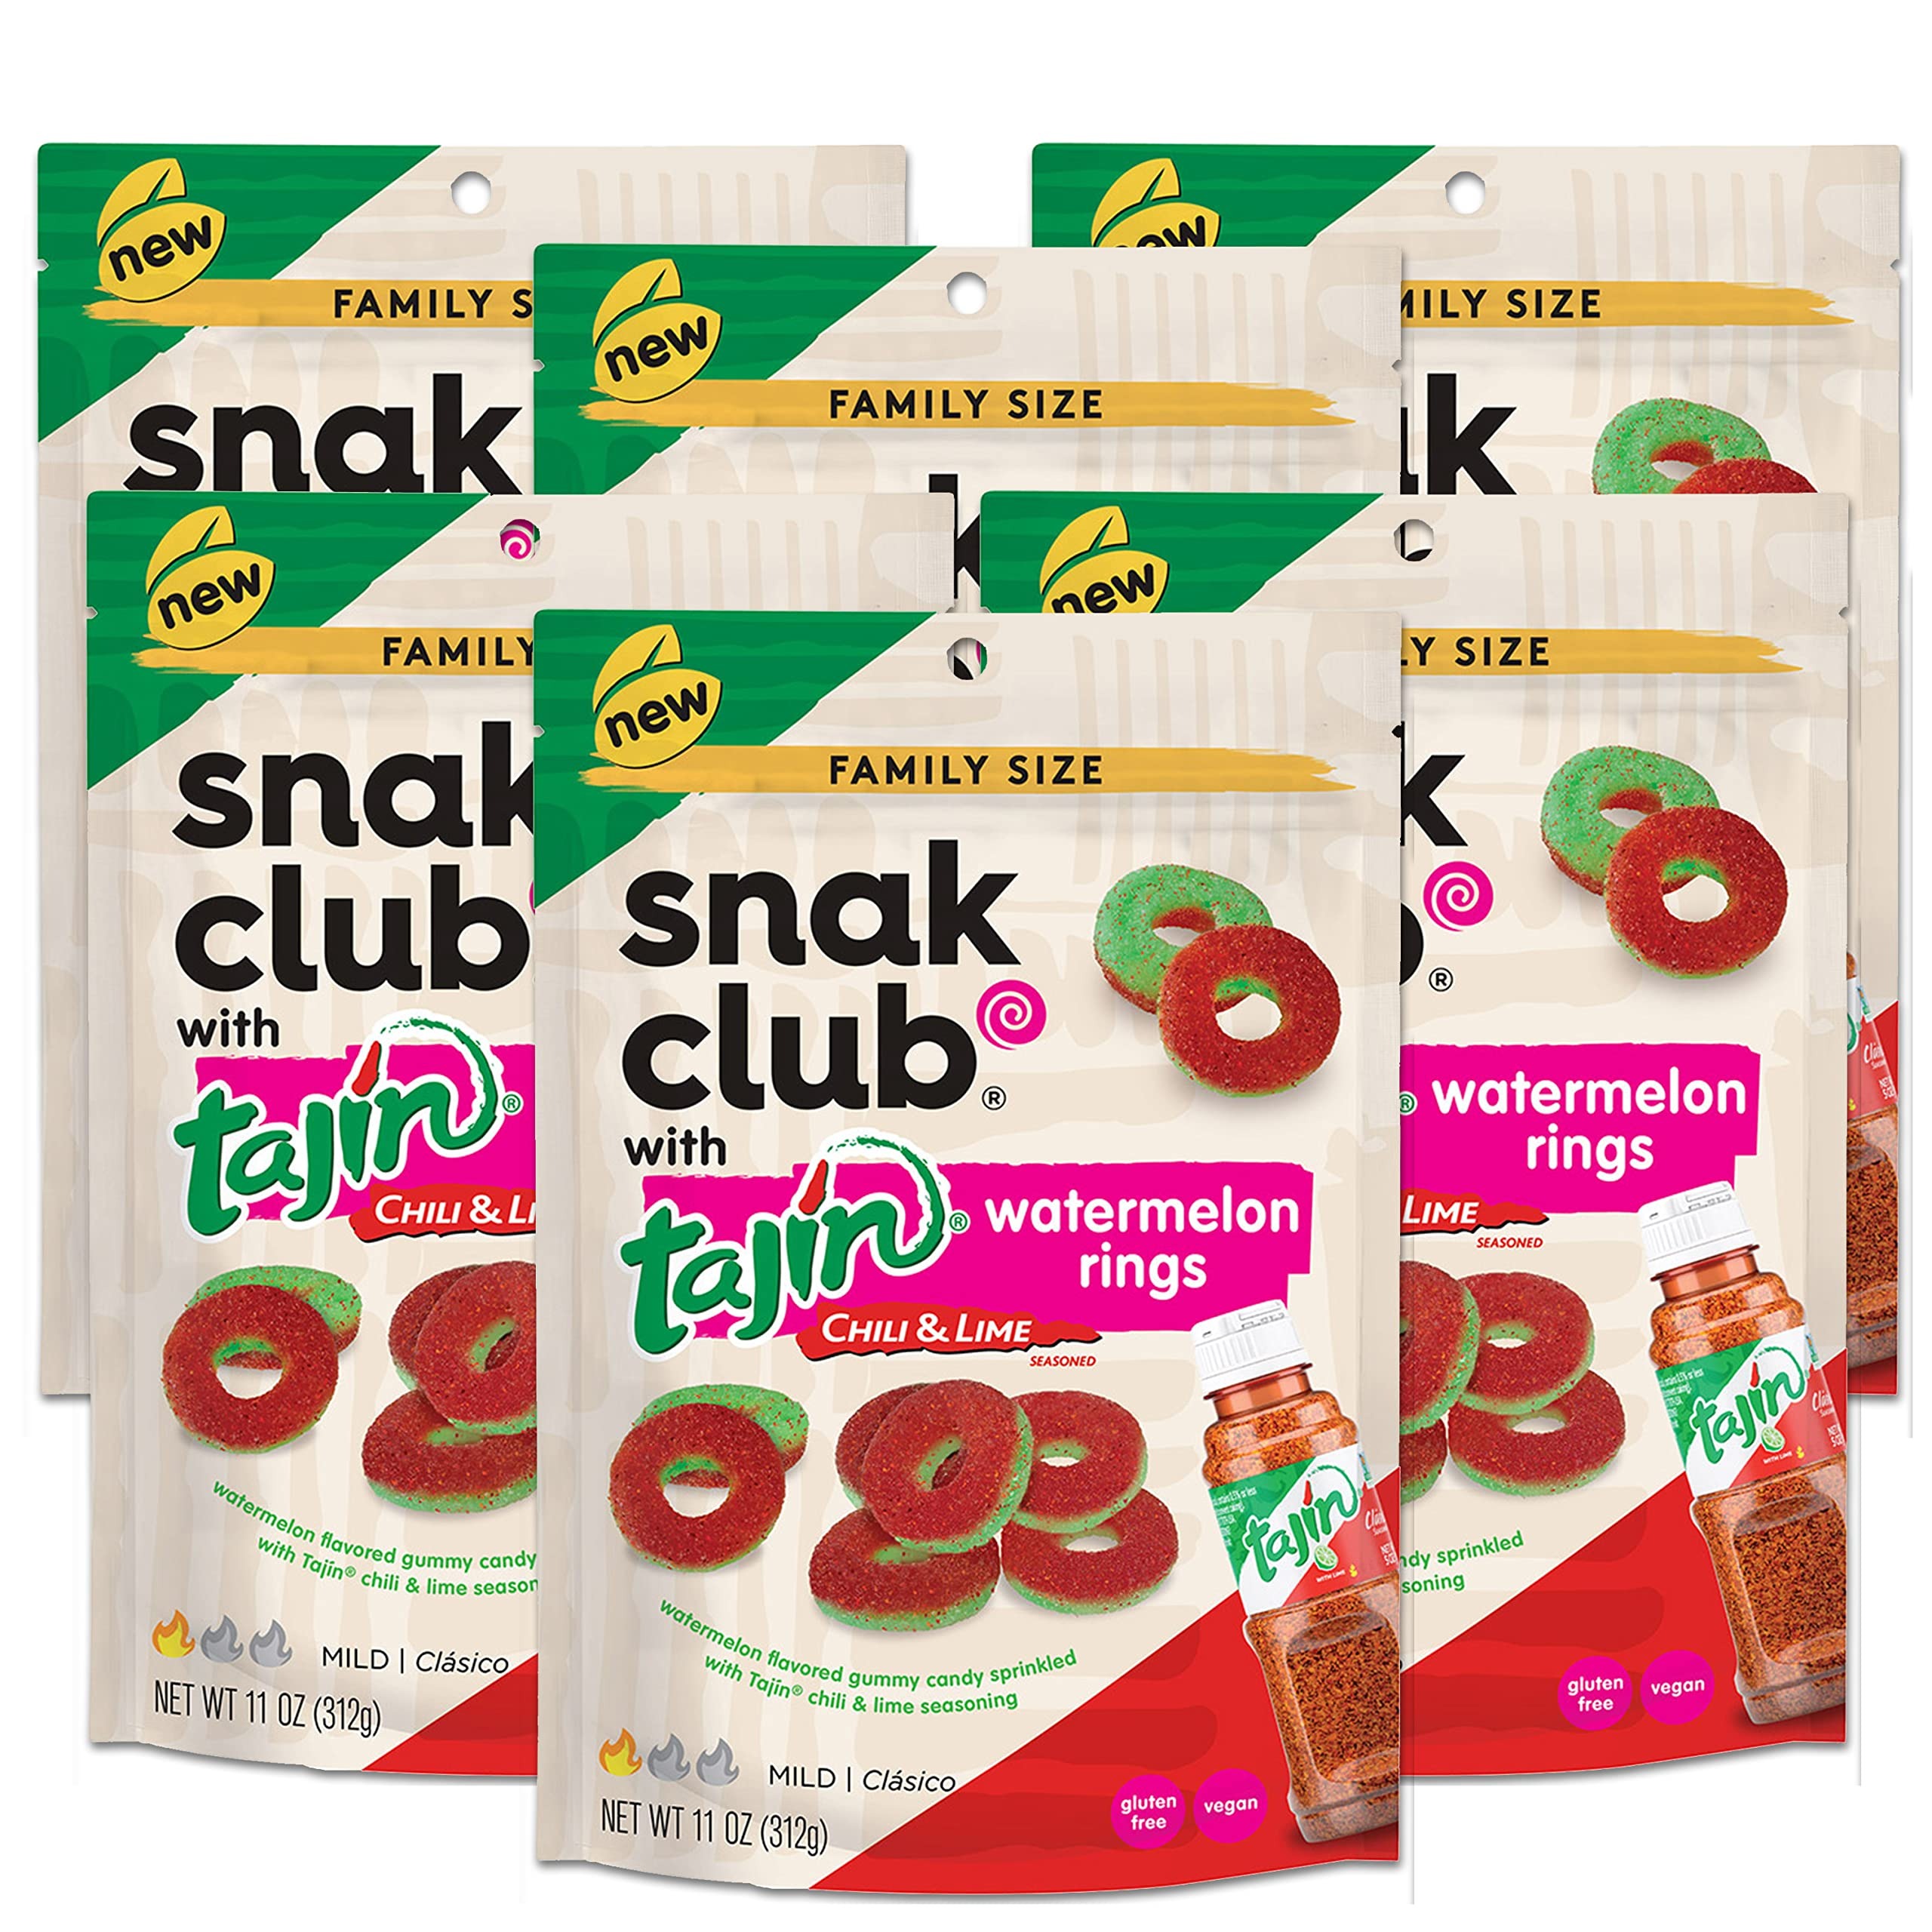
Item Name: Snak Club Tajin Watermelon Rings, Chili & Lime Sweet Spicy Gummy Snacks, Mild in Heat Bold in Flavor, Gluten-Free Snack, 11oz Resealable Bag (Pack of 6)
Bullet Point 1: Sweet and Spicy Tajin Watermelon Rings: These watermelon gummies are seasoned with Tajin Clásico seasoning, a mixture of chili peppers, sea salt and lime - sure to delight your sweet and spicy cravings. Mild in heat but bold in flavor!
Bullet Point 2: Freshness Sealed: Dairy free snacks, created in California and seasoned with Tajin Clásico to add the perfect zing to your favorite sweet snacks. Convenient grab-and-go individual bags of watermelon candy. Pop in your purse for a pick-me-up treat.
Bullet Point 3: Full of Flavor: These watermelon rings are low in fat, gluten free & vegan snacks that make a satisfying sweet treat in your lunch snacks, party snacks or snacks for college students. Spicy and fruity gummy candy for your sweet tooth!
Bullet Point 4: Snacks for Every Occasion: With package sizes that range from 2oz Grab ‘n Run snack bags to 11oz Party Size bags, Snak Club variety of snacks are perfect as travel snacks, for a party, a hiking trip or school snacks for kids.
Bullet Point 5: Snak Club Snack Assortment: From raw, roasted and seasoned nuts to trail mixes packed with protein, antioxidants and chocolate, we've got the perfect snacks for you. Snak Club has been expertly crafting snacks in the USA since 1984.
Value: 66.0
Unit: Ounce

Price: 3.495